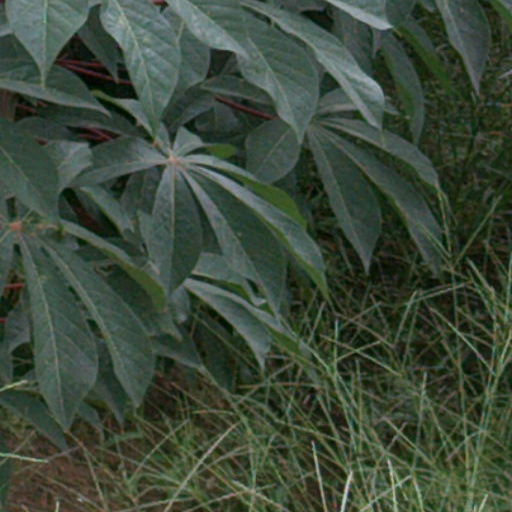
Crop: cassava